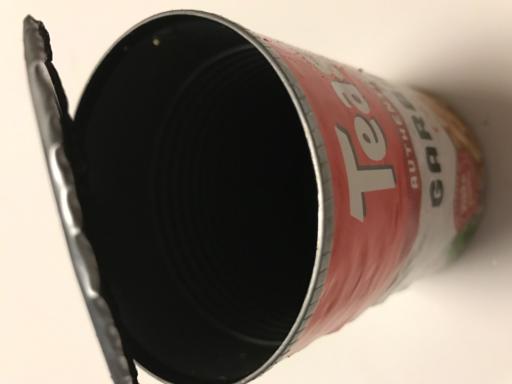
Waste category: metal